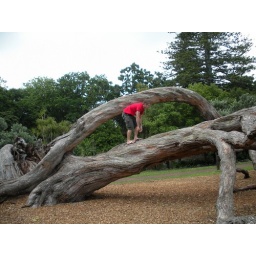
monkey in a tree